Tim Schenken

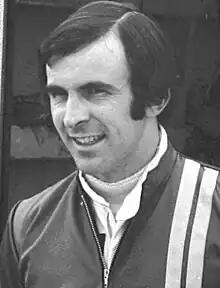
Schenken at the 1971 German Grand Prix

Timothy Theodore Schenken (born 26 September 1943) is a former racing driver from Sydney, Australia. He participated in 36 Formula One World Championship Grands Prix, debuting on 16 August 1970. He achieved one career podium at the 1971 Austrian Grand Prix, and scored a total of seven championship points. He did however have two non-championship race podiums – he finished third in the 1971 BRDC International Trophy and third in the 1972 International Gold Cup.